Ford Transit Connect

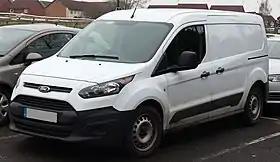

The Ford Transit Connect is a compact panel van manufactured and marketed by Ford since 2002. Developed by Ford of Europe, the model line replaced sedan-based vans (Ford Escort and Ford Courier vans) with a dedicated commercial vehicle platform. The model line is the second-smallest vehicle of the Ford Transit range, slotted between the Ford Transit Courier LAV and the Ford Transit Custom LCV/MPV. In line with other Ford Transit variants, passenger-oriented models (in Europe) are marketed as the Ford Tourneo Connect with side windows and rear seats.